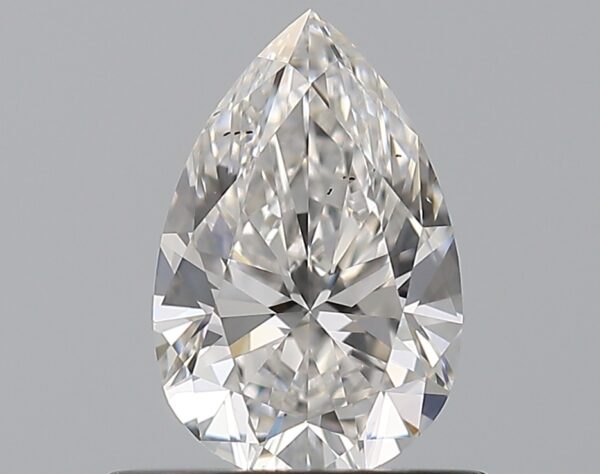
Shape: pear
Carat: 0.63
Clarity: VS2
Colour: F
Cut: EX
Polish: VG
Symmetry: VG
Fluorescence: N
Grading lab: GIA
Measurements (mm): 7.27 x 4.77 x 2.98